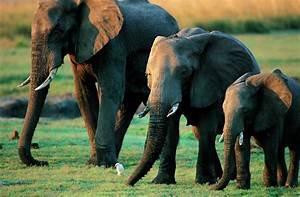
elephant